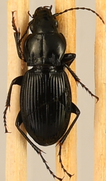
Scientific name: Cyclotrachelus torvus
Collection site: Northern Great Plains Research Laboratory NEON (NOGP), plot NOGP_007